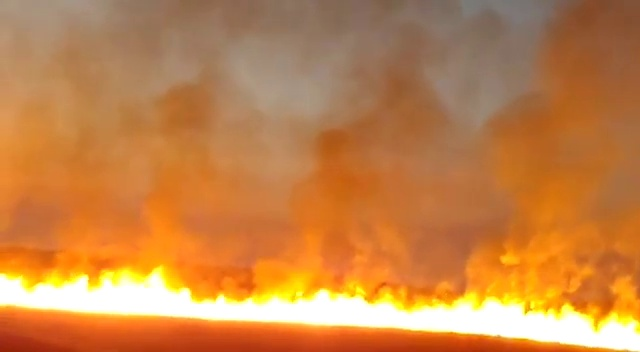
Fire: yes
Smoke: yes